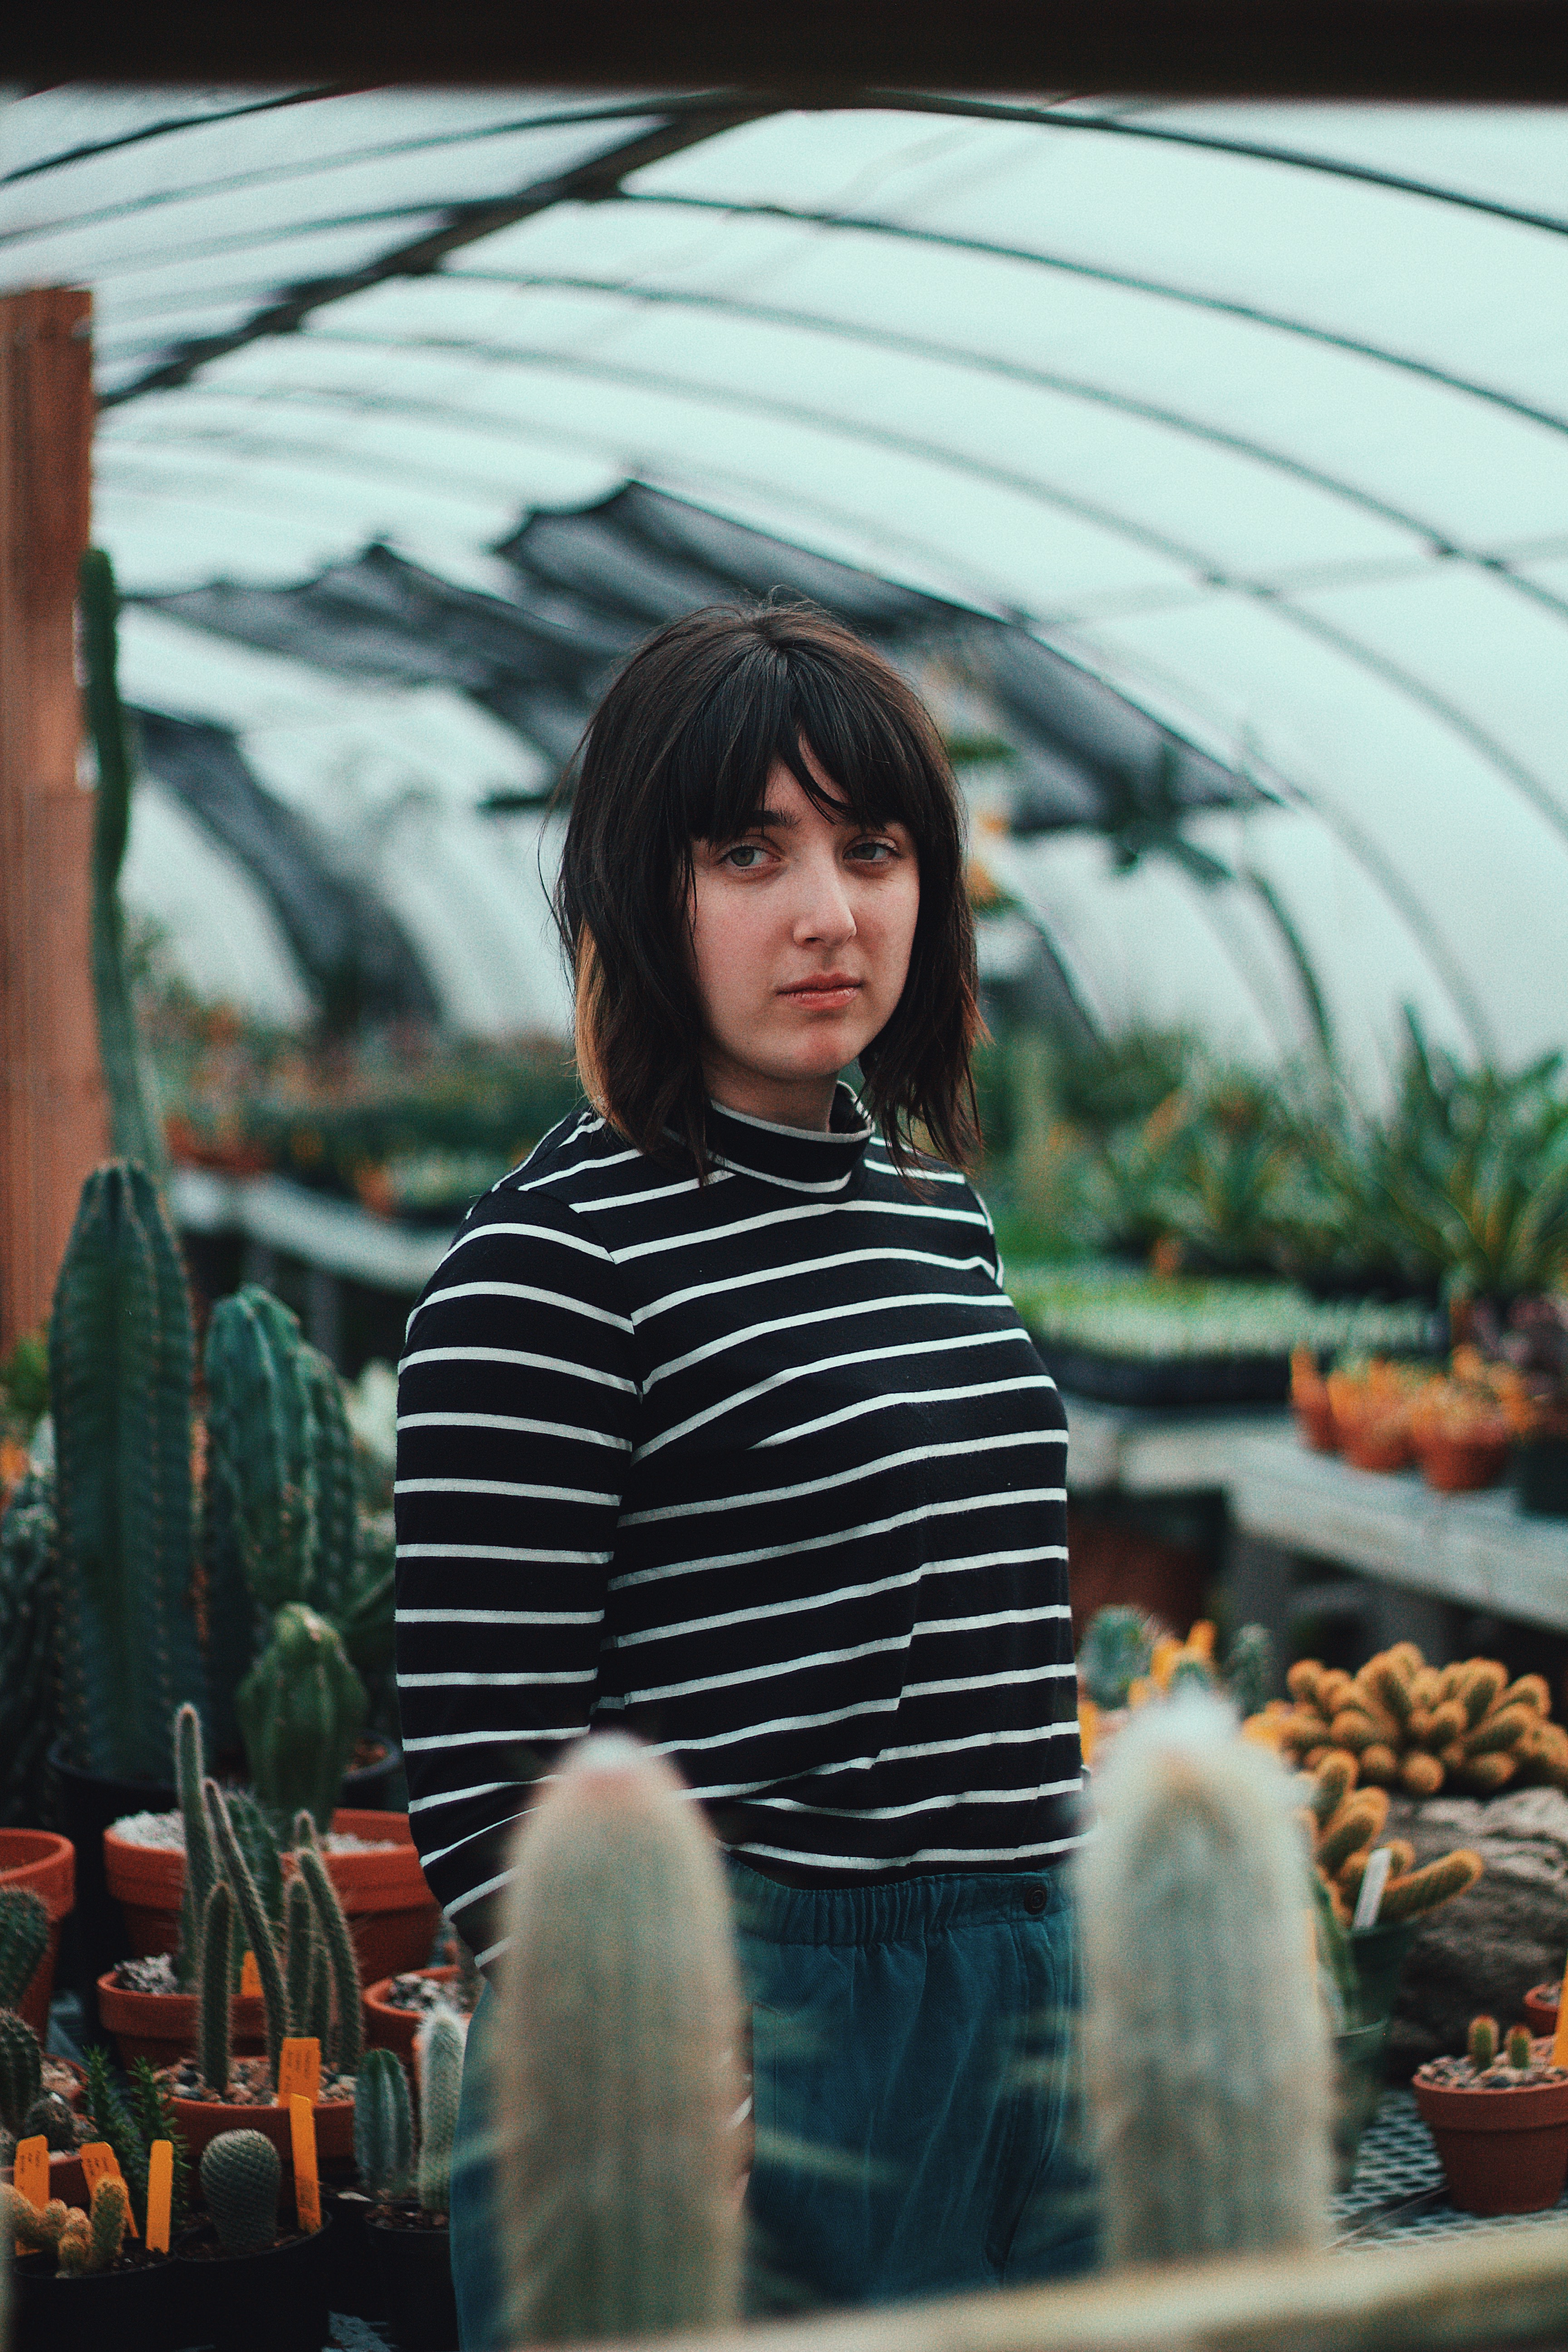
girl, photography, flower, model, spring, sitting, fashion, lady, season, photograph, snapshot, beauty, photo shoot, human positions